Moldovan National Army

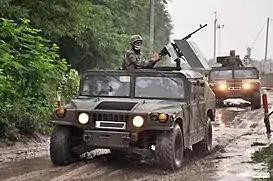
Moldavan Army HMMWV.

National Army garrisons are located in the following cities: Chișinău, Bălți, Cahul and Ungheni. A military proving ground is located in Bulboaca, Anenii Noi. It is the largest of its kind in the Republic of Moldova, with an area of 21 kilometers. There are several specialized sectors on the territory of the base, where the military carries out both daily exercises and preparations for multinational applications. Within the military base, training that is done includes throwing hand grenades, planting mines, chemical protection training (NBC) and providing first aid. Other installations are usually Military Camps ("Tabăra Militară") and can be found all over the country, such as Military Camp 142 and Military Camp 123.